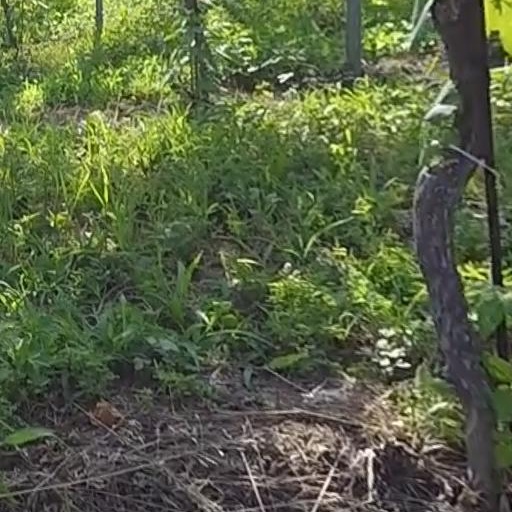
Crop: grape